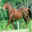
Label: horse